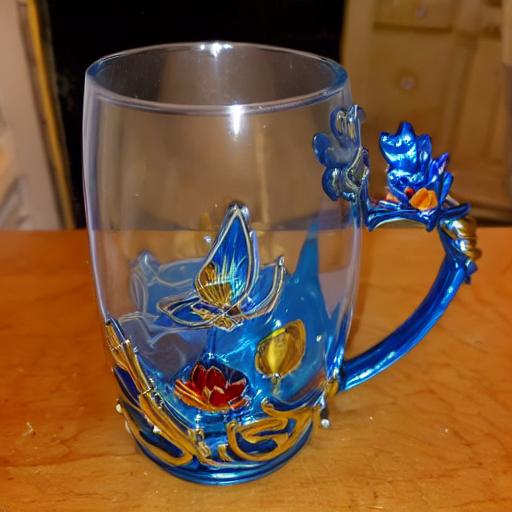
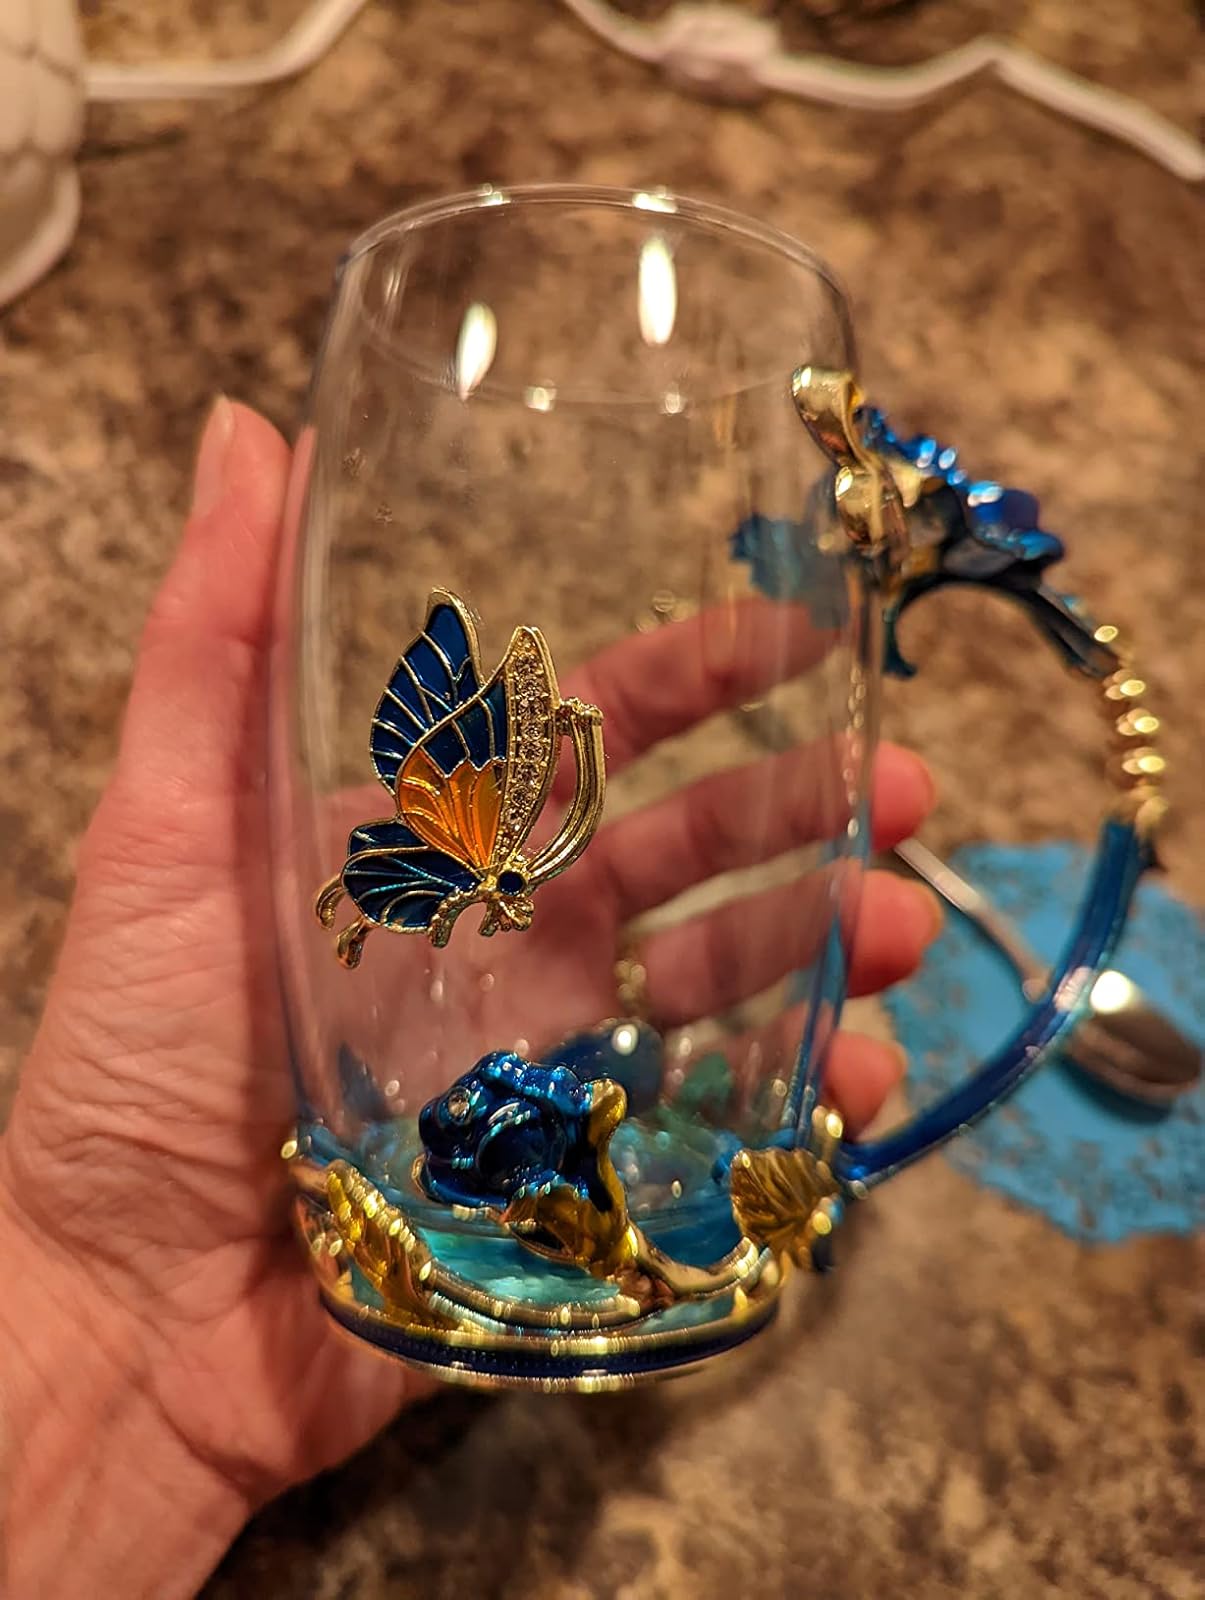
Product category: items_mug
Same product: no